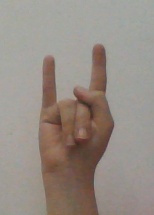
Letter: la